Rebecca and Eleazar

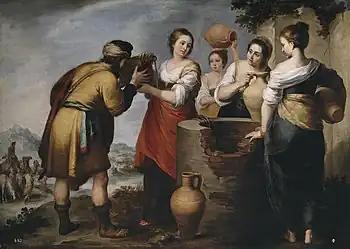
"Rebecca and Eleazar" (1652) by Bartolomé Esteban Murillo

Rebecca and Eleazar is a 1652 oil on canvas painting by Bartolomé Esteban Murillo, now in the Prado Museum in Madrid. It shows a scene from chapter 24 of the Book of Genesis.